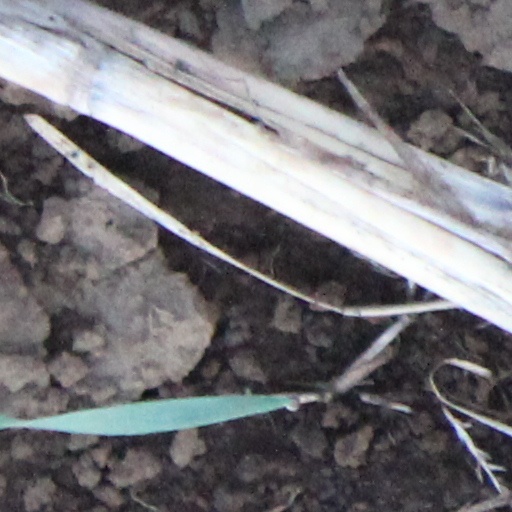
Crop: wheat